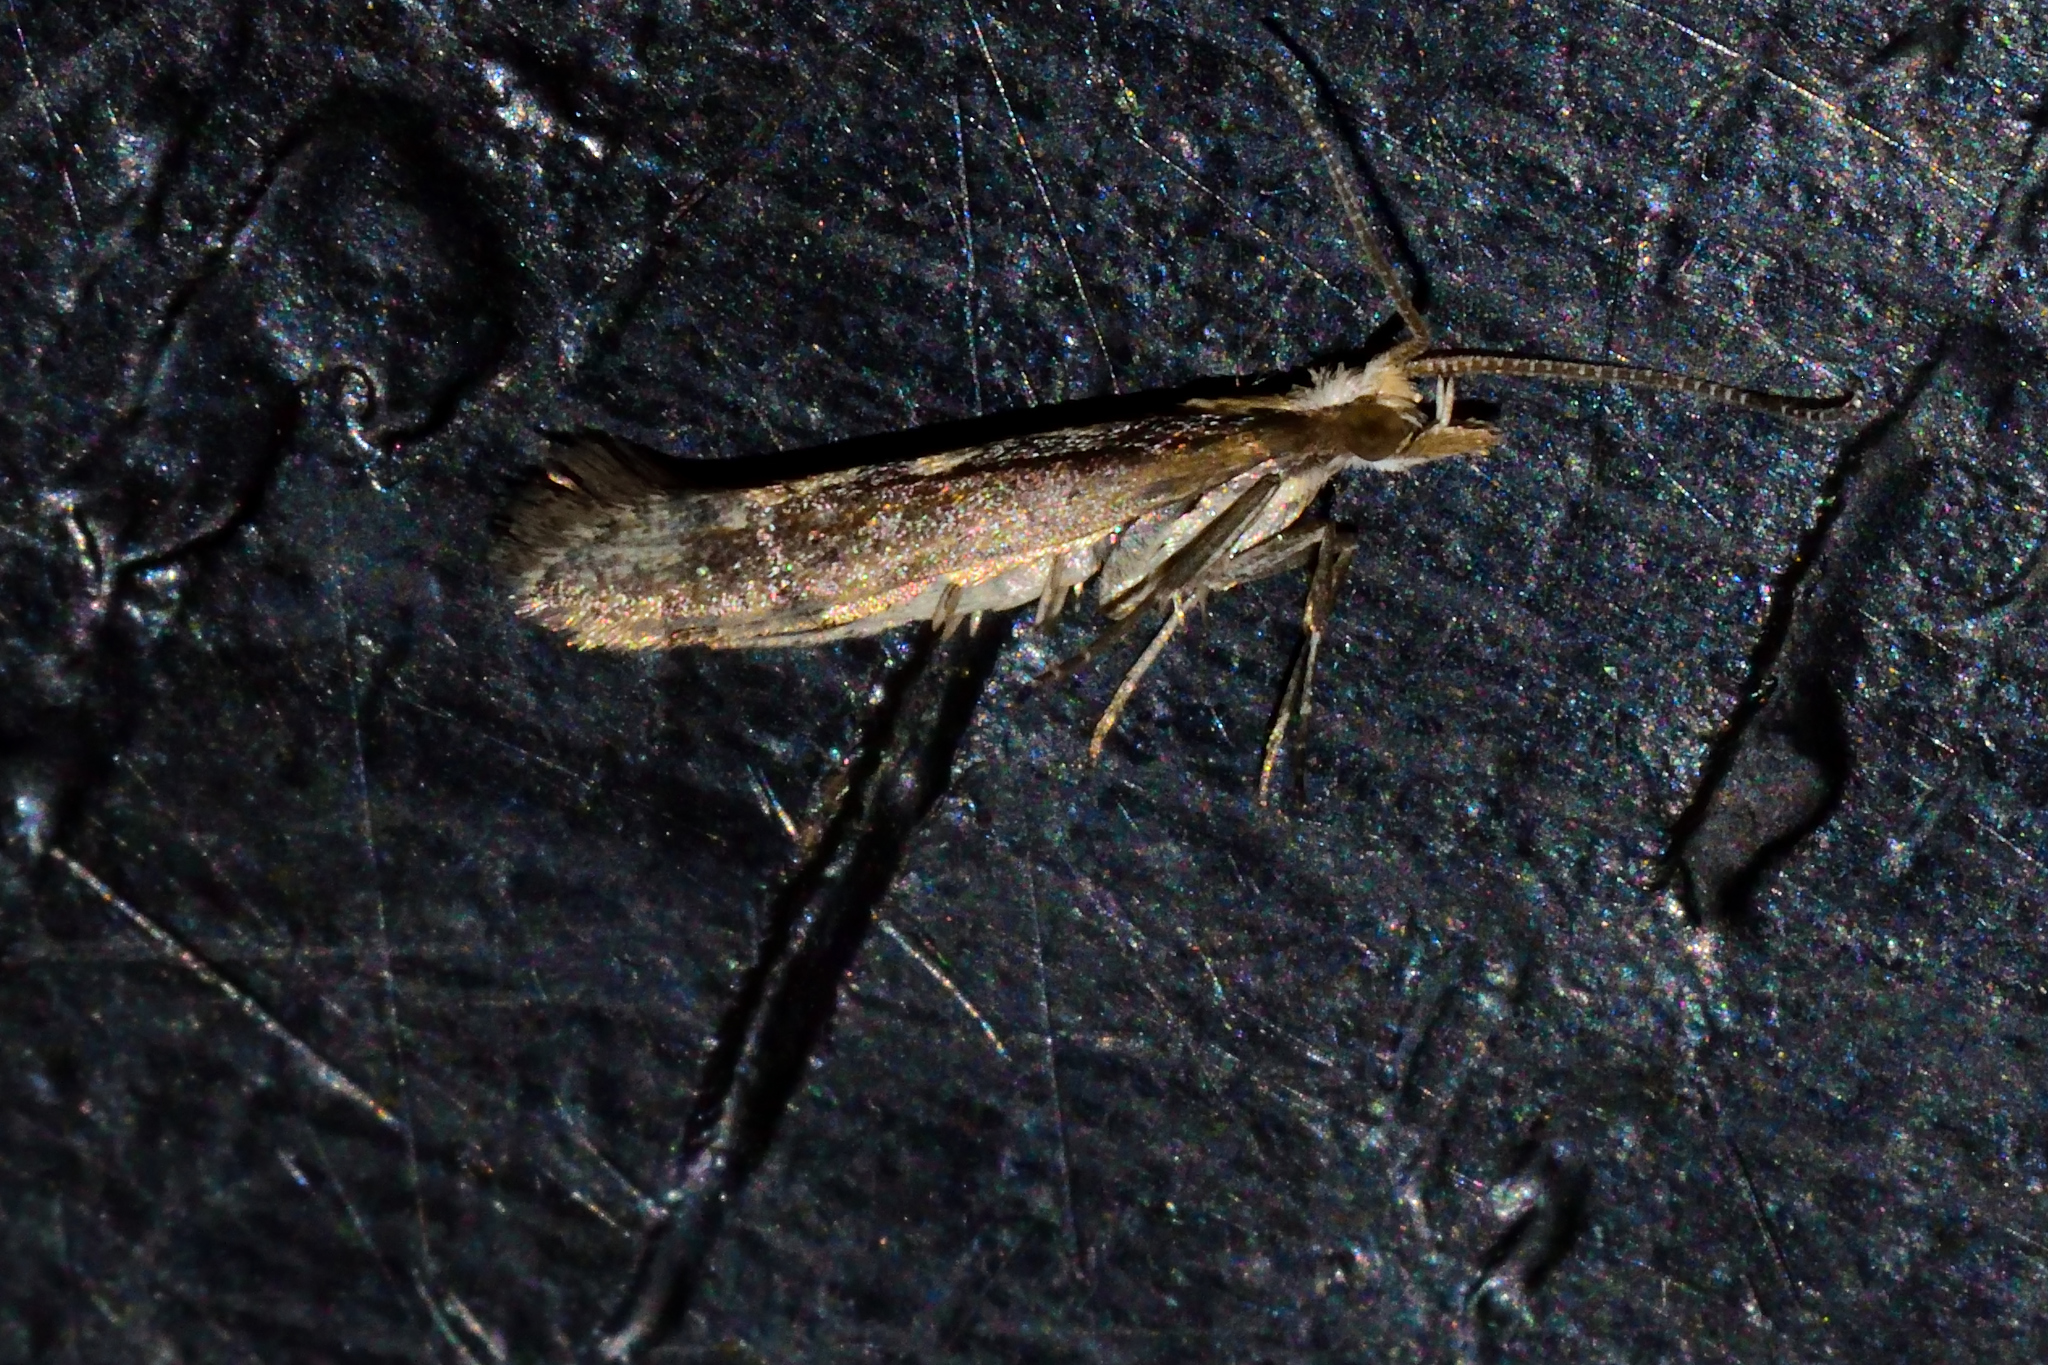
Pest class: diamondback_moth